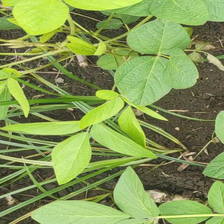
Weed species: Lavhala_(Cyperus_Rotundus)